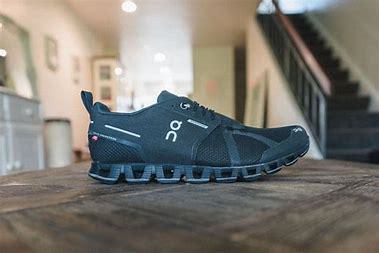
Brand: ON
Model: Cloud